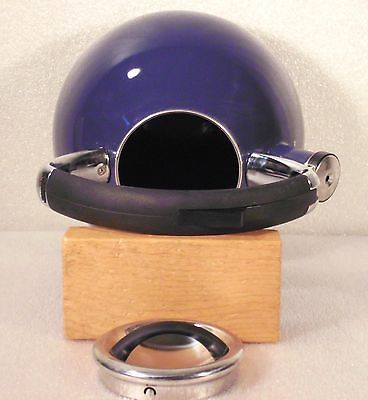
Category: kettle